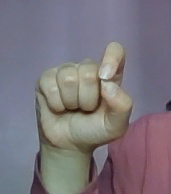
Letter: fa